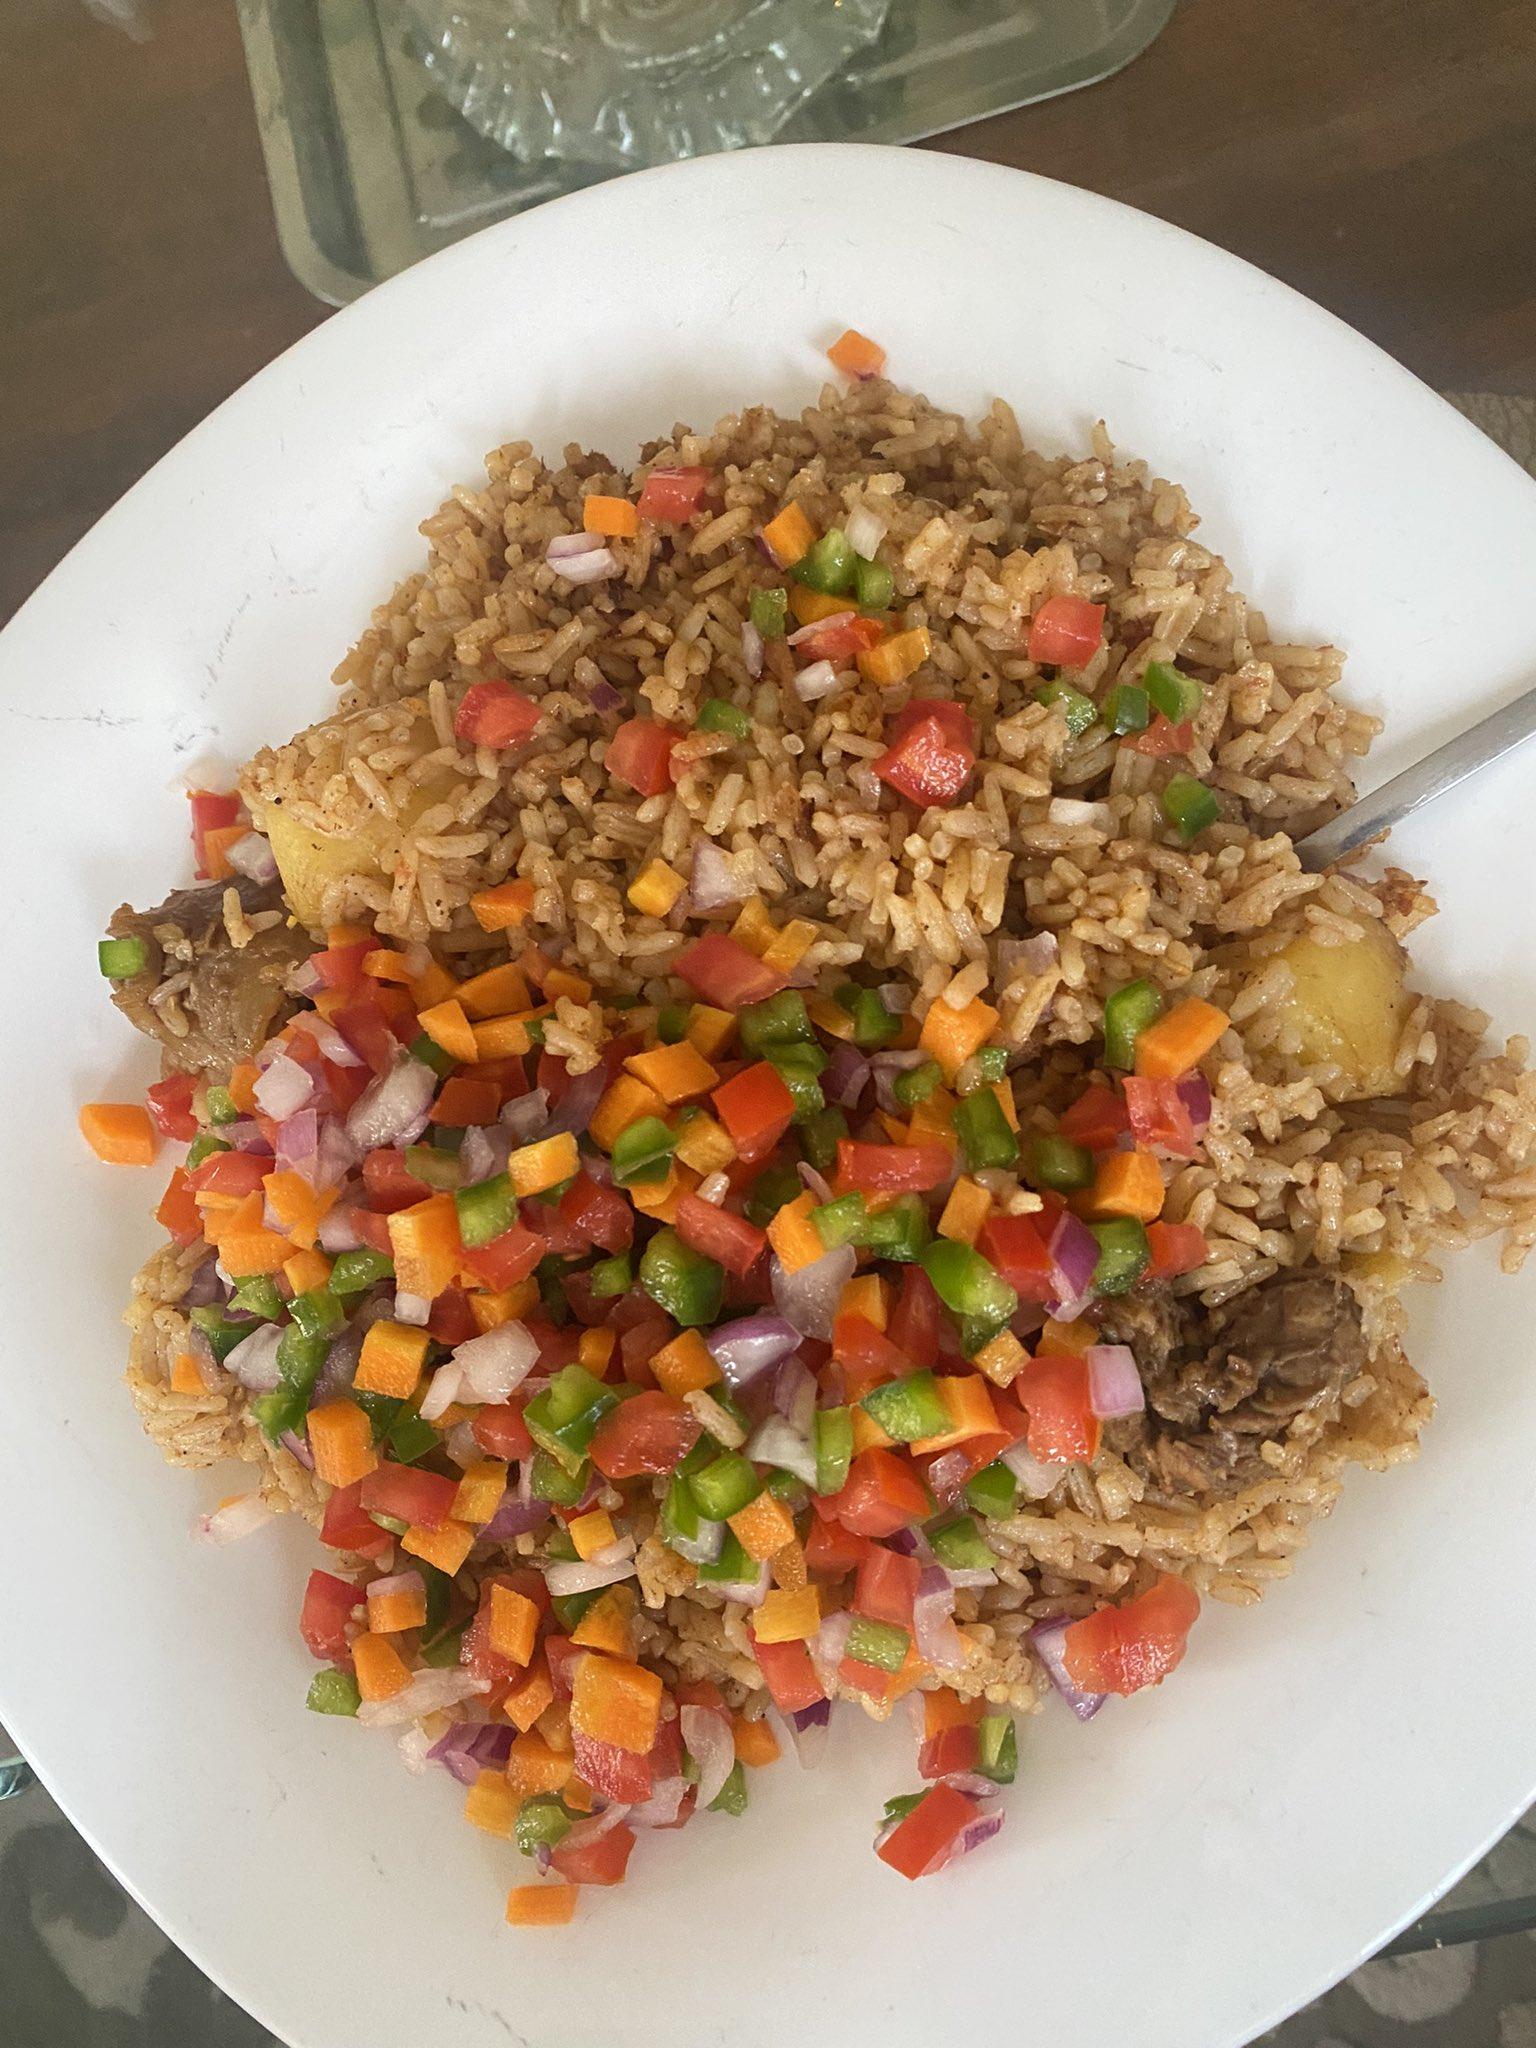
Chakula kilichoandaliwa kinakisiwa kuwa pilau sababu kiko na mchanganyiko wa viazi, nyama na mpunga na pia kuna kachumbari. Kando ya sahani hii nyeupe kumeandaliwa glasi ya maji na pia kuna kijiko kwenye sahani hiyo.